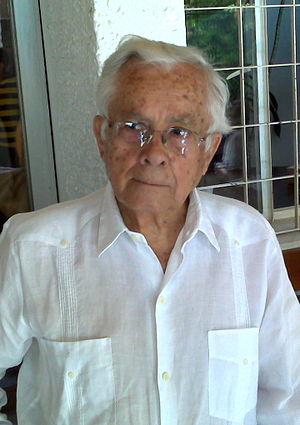
Octavio Lepage Barreto, né le 24 novembre 1923 à Santa Rosa dans l'État d'Anzoátegui et mort le 6 janvier 2017 à Caracas, est un homme d'État vénézuélien, président de la République par intérim du 21 mai au 5 juin 1993.
Liste chronologique des présidents de la République du Venezuela puis des présidents de la République bolivarienne du Venezuela.